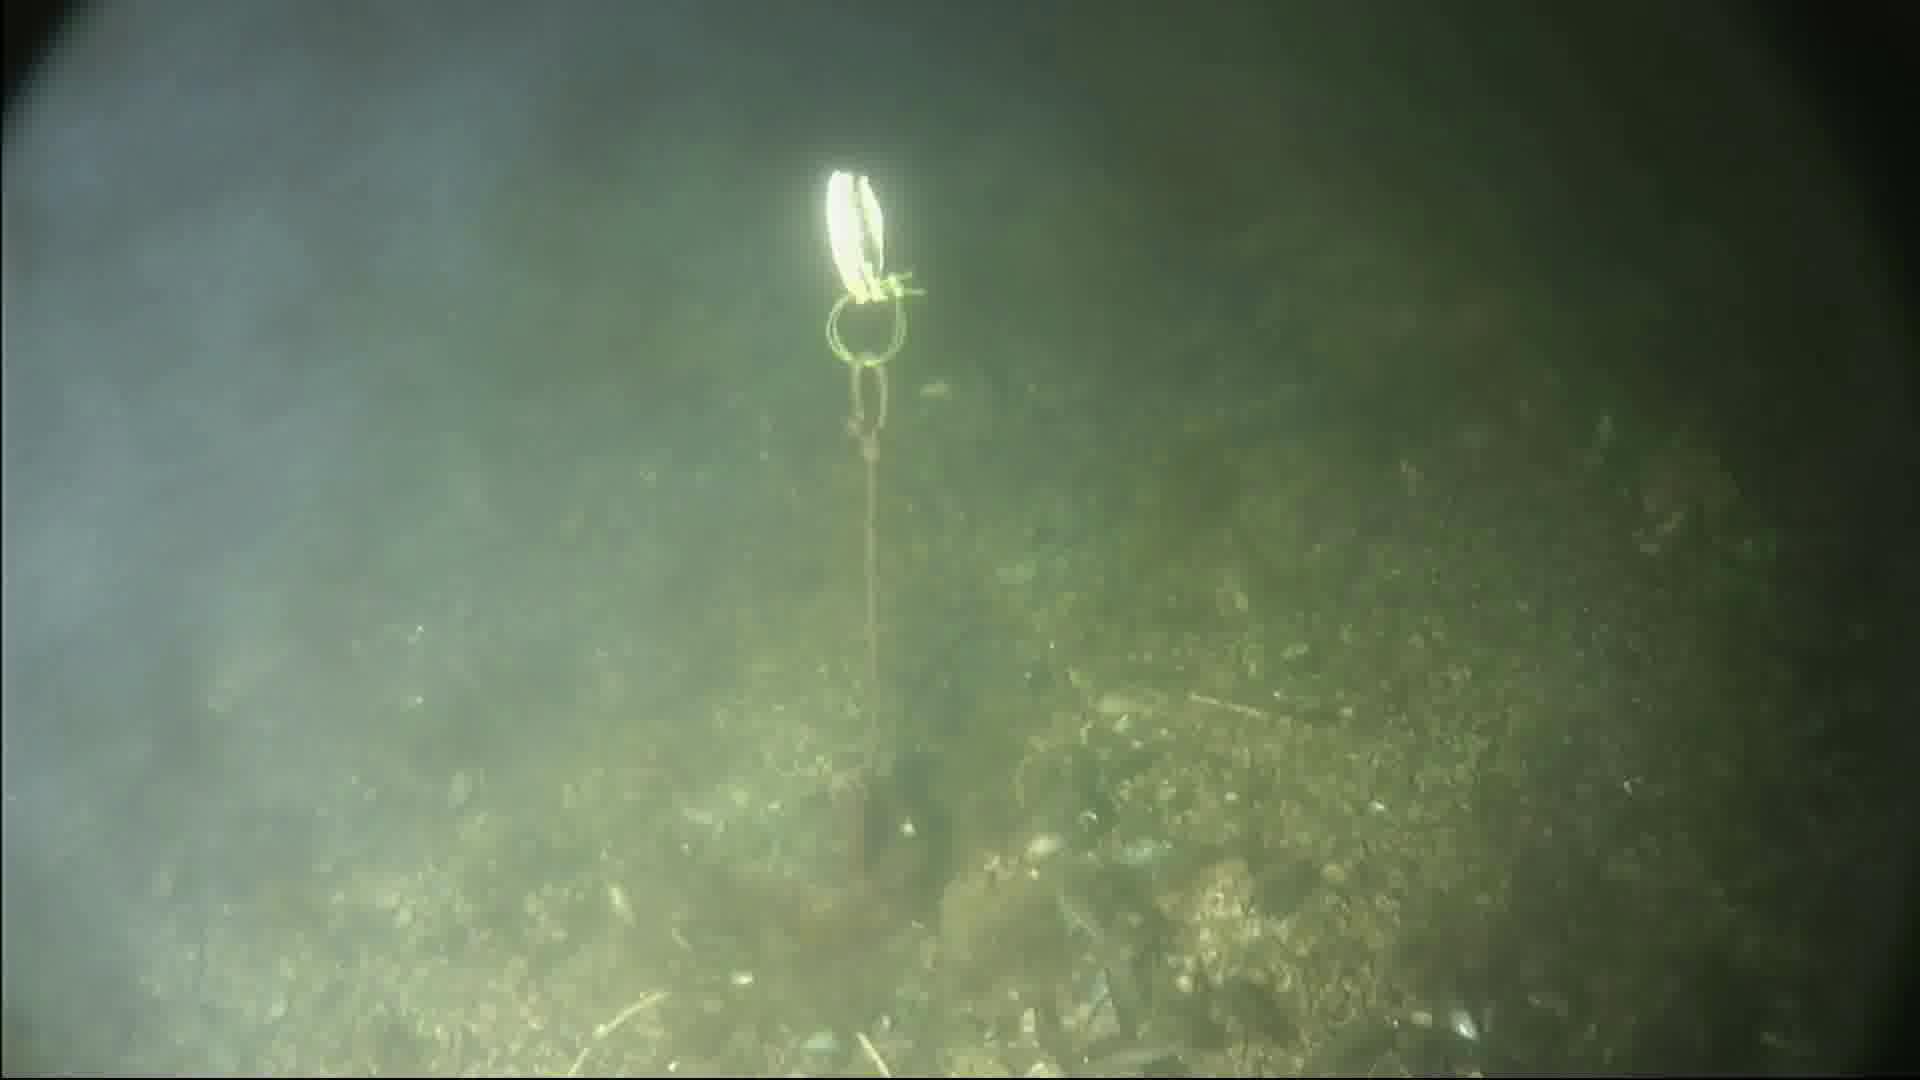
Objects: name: small_fish